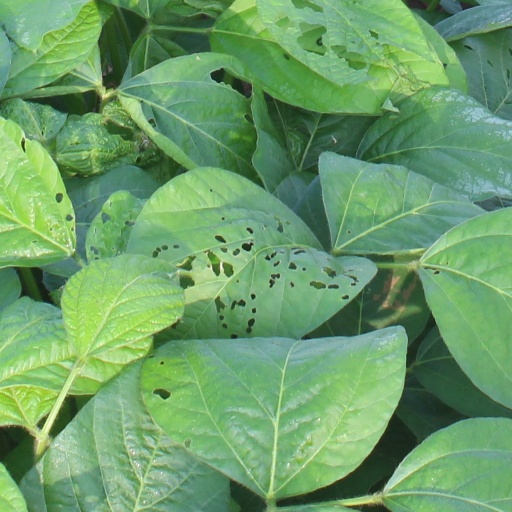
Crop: soybean